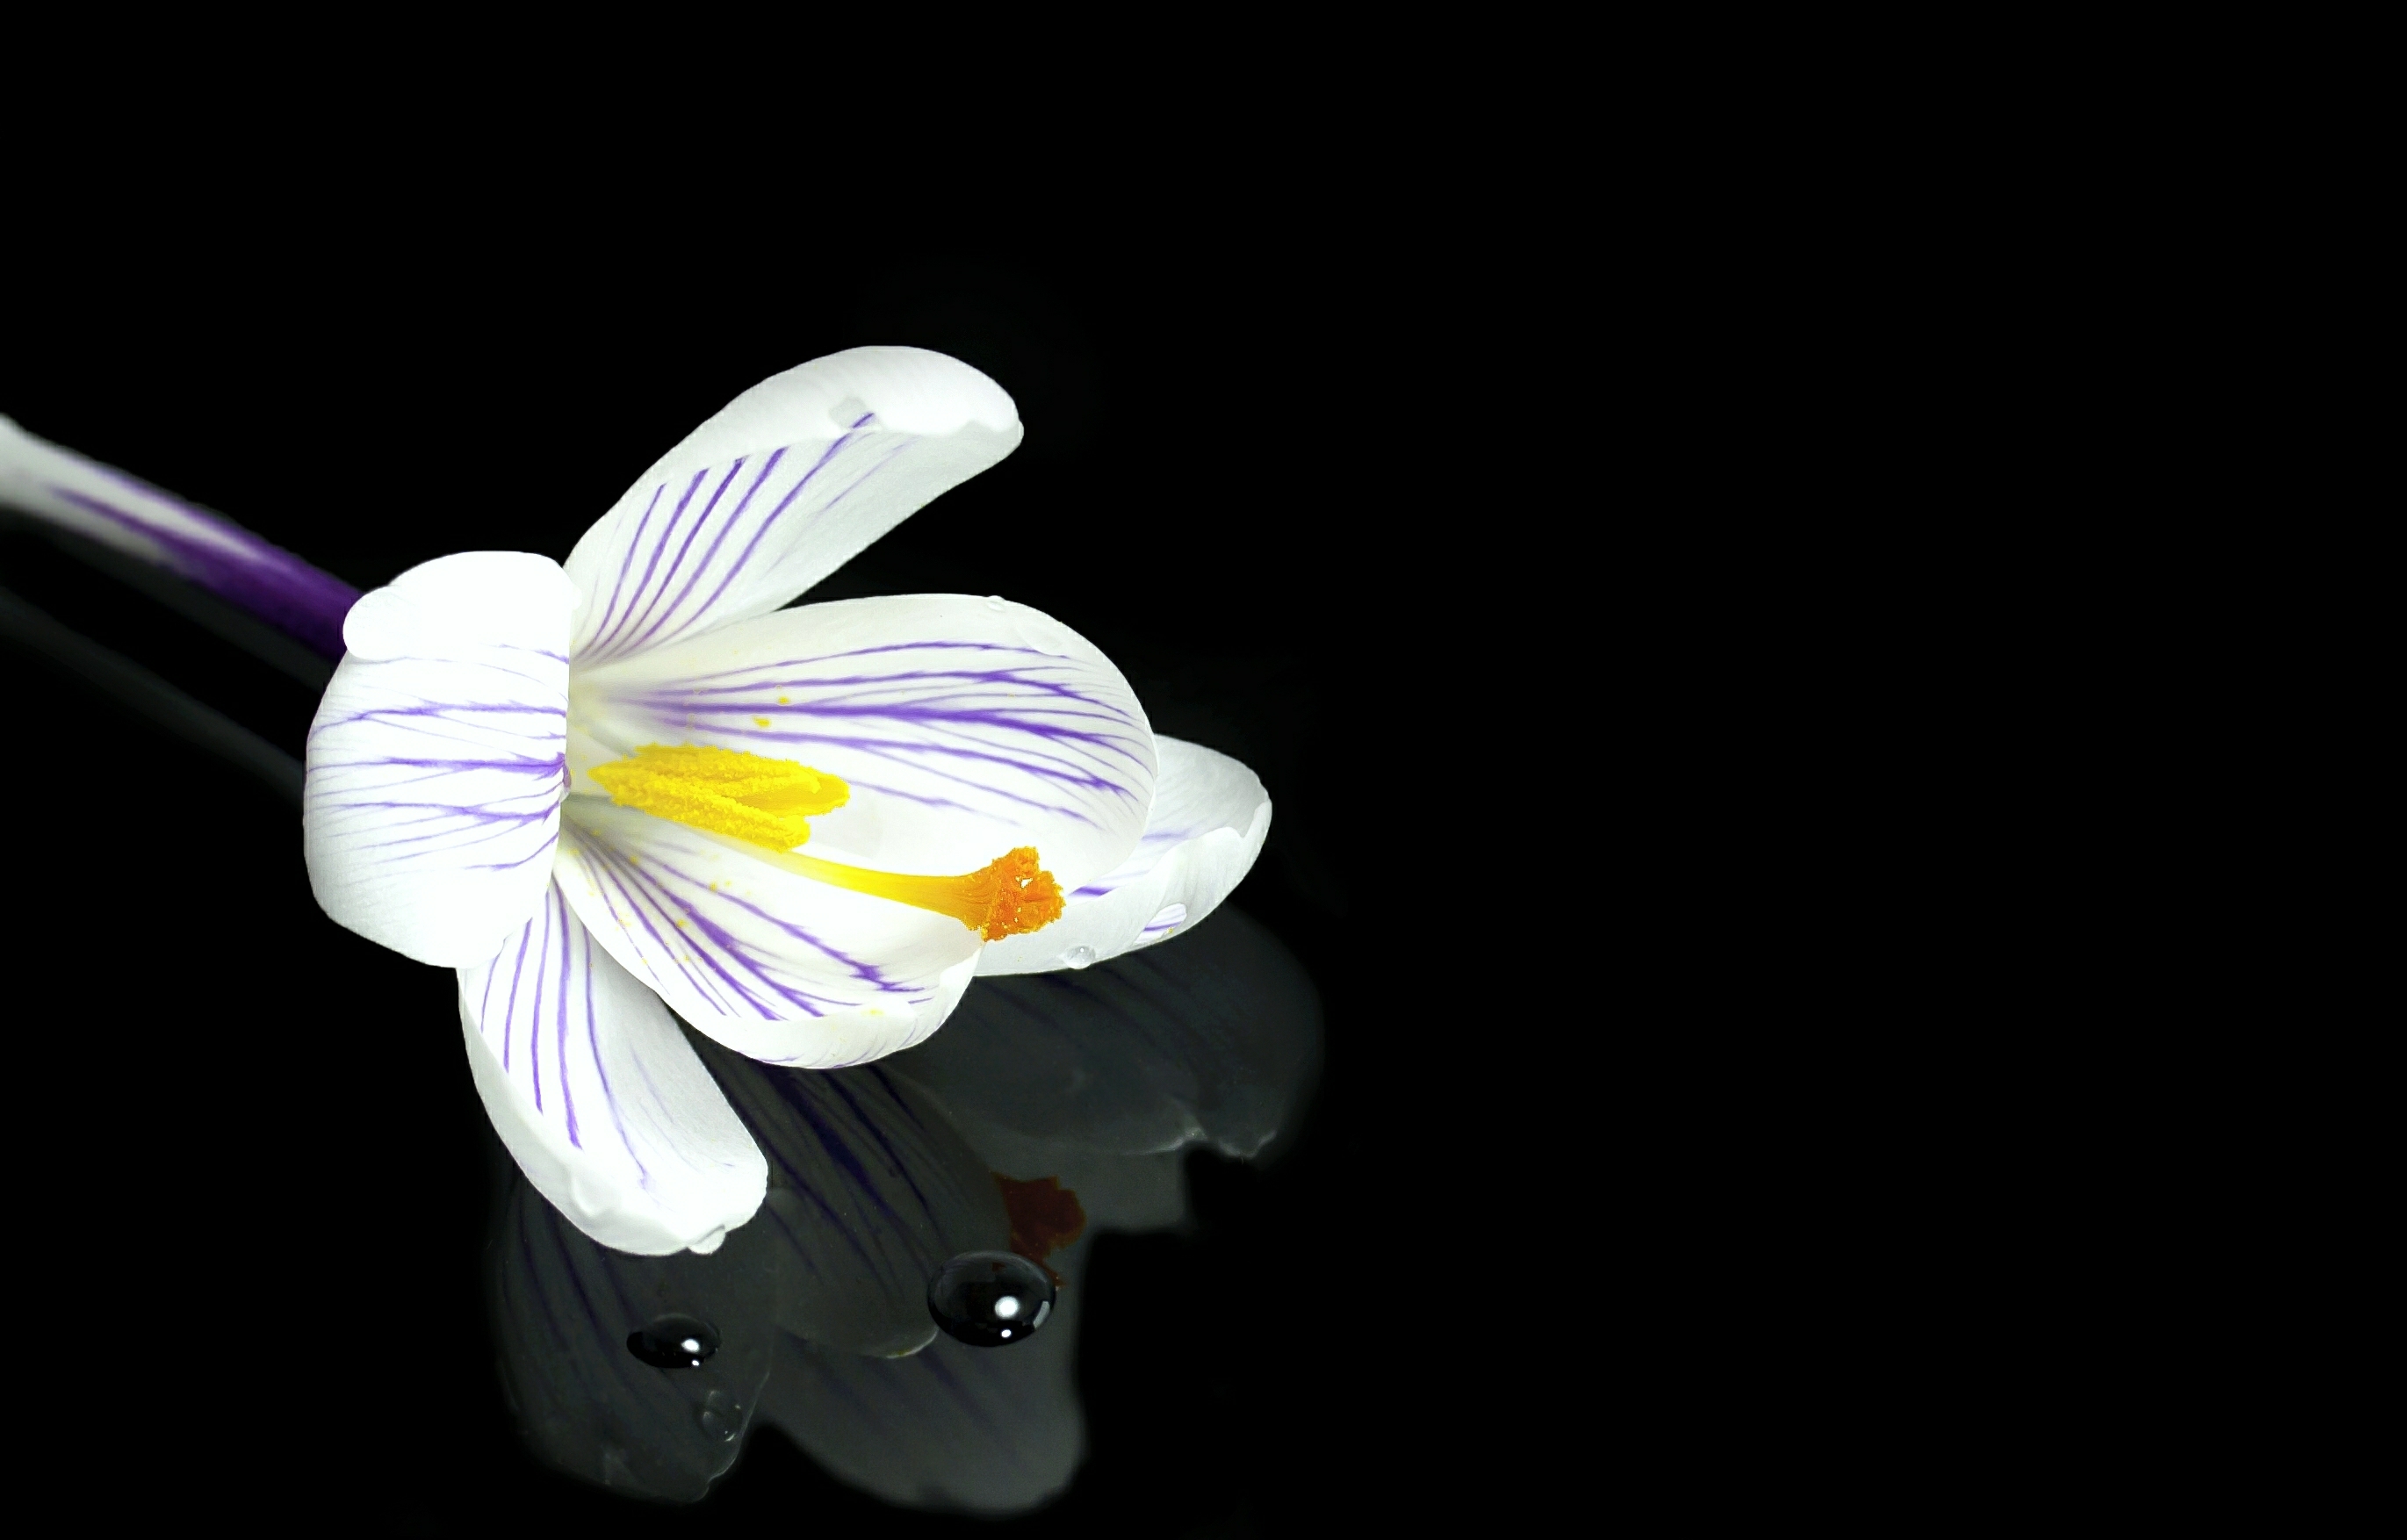
plant, white, flower, petal, spring, reflection, blackbackground, eye, organ, crocus, waterdrops, challengegamewinner, thechallengegame, macro photography, flowering plant